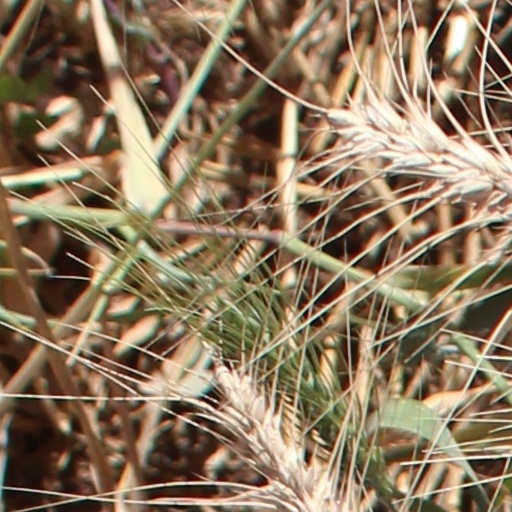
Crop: wheat